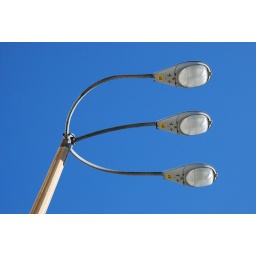
Triple-cobrahead street lamp fixture in downtown Salt Lake City, UT.